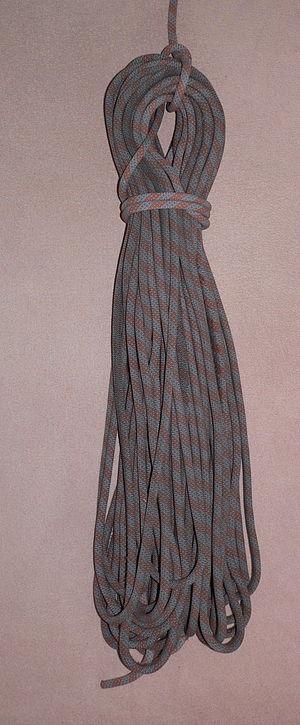
Un cordage lové est un cordage noué ou enroulé sur lui-même en cercle ou spirales afin de le ranger, le préparer à l'usage et éviter qu'il ne s'emmêle.